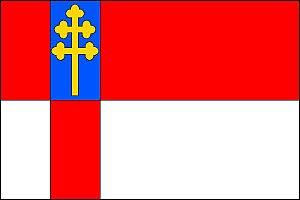
Šumice est une commune du district d'Uherské Hradiště, dans la région de Zlín, en République tchèque. Sa population s'élevait à 1 673 habitants en 2018.